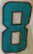
Number: 8